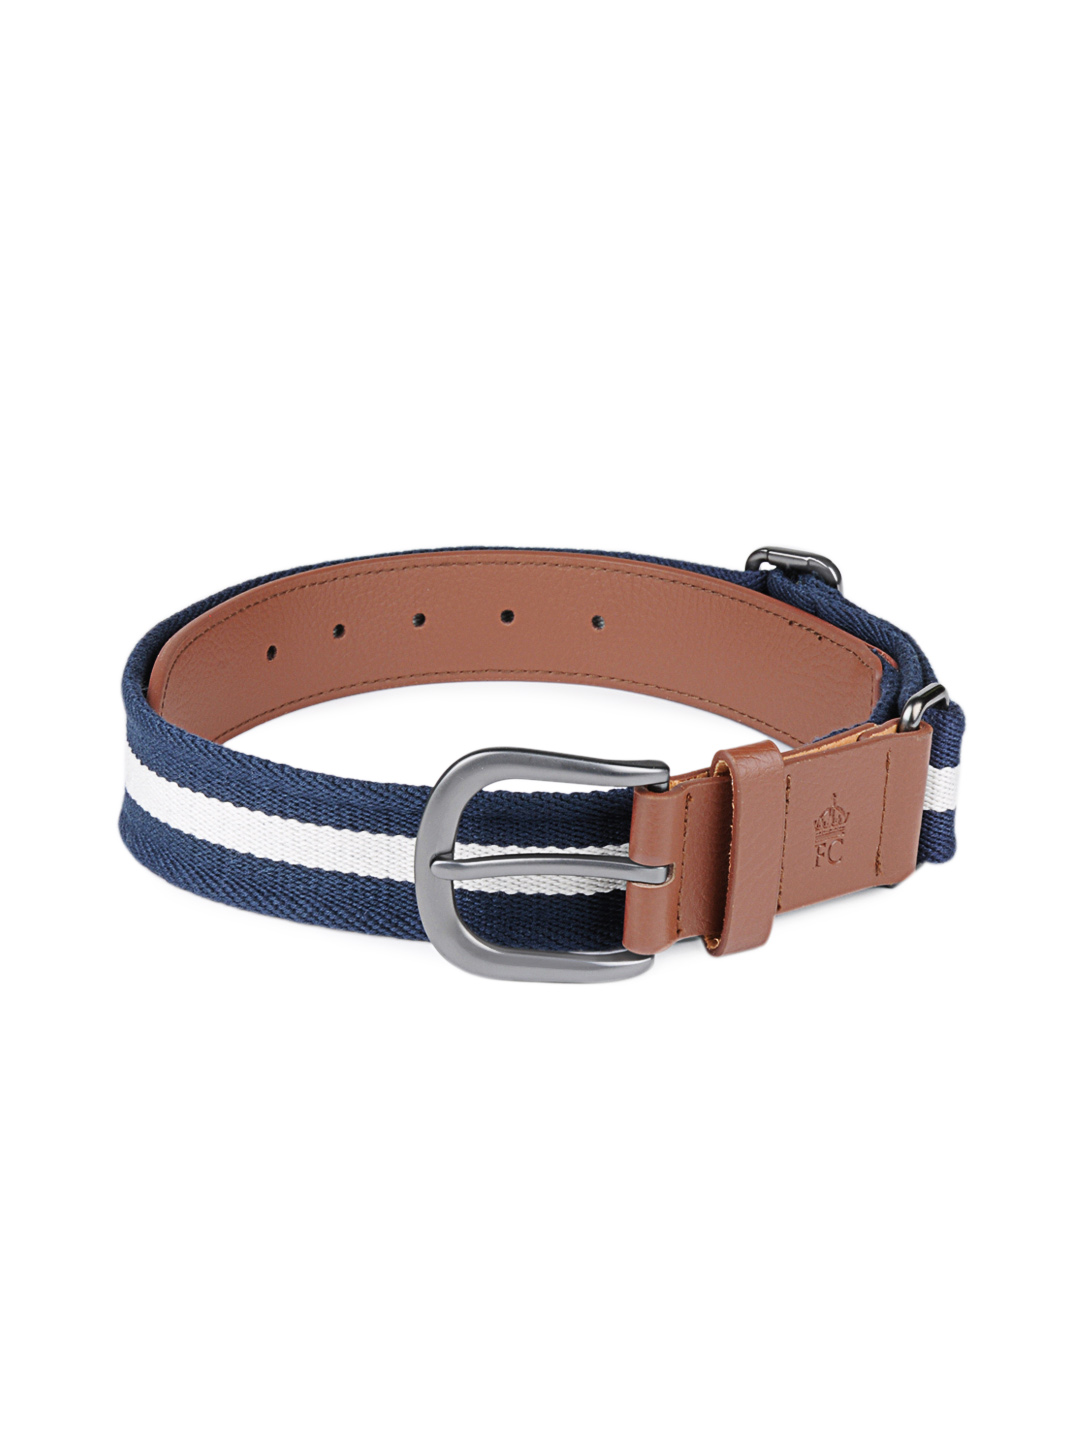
French Connection Men Navy Blue & White Belt
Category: Accessories / Belts / Belts
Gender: Men
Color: Navy Blue
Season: Summer 2012
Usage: Casual